Shotgun formation

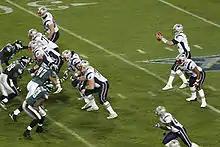
Tom Brady in the shotgun at Super Bowl XXXIX.

The shotgun evolved from the single wing and the similar double-wing spread; famed triple threat man Sammy Baugh has claimed that the shotgun was effectively the same as the version of the double-wing he ran at Texas Christian University in the 1930s.